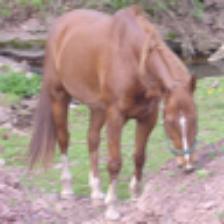
Label: NonHuman